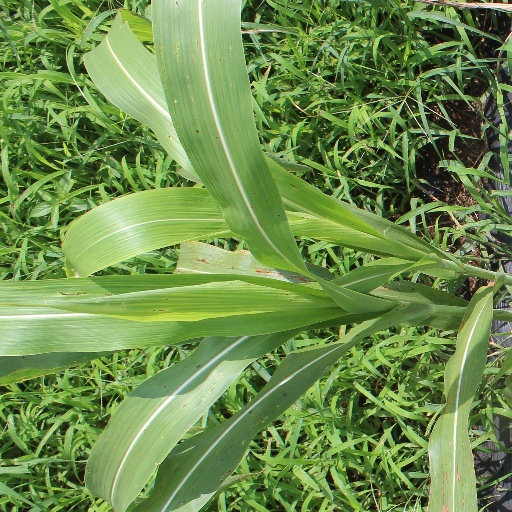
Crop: sorghum